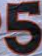
Number: 5